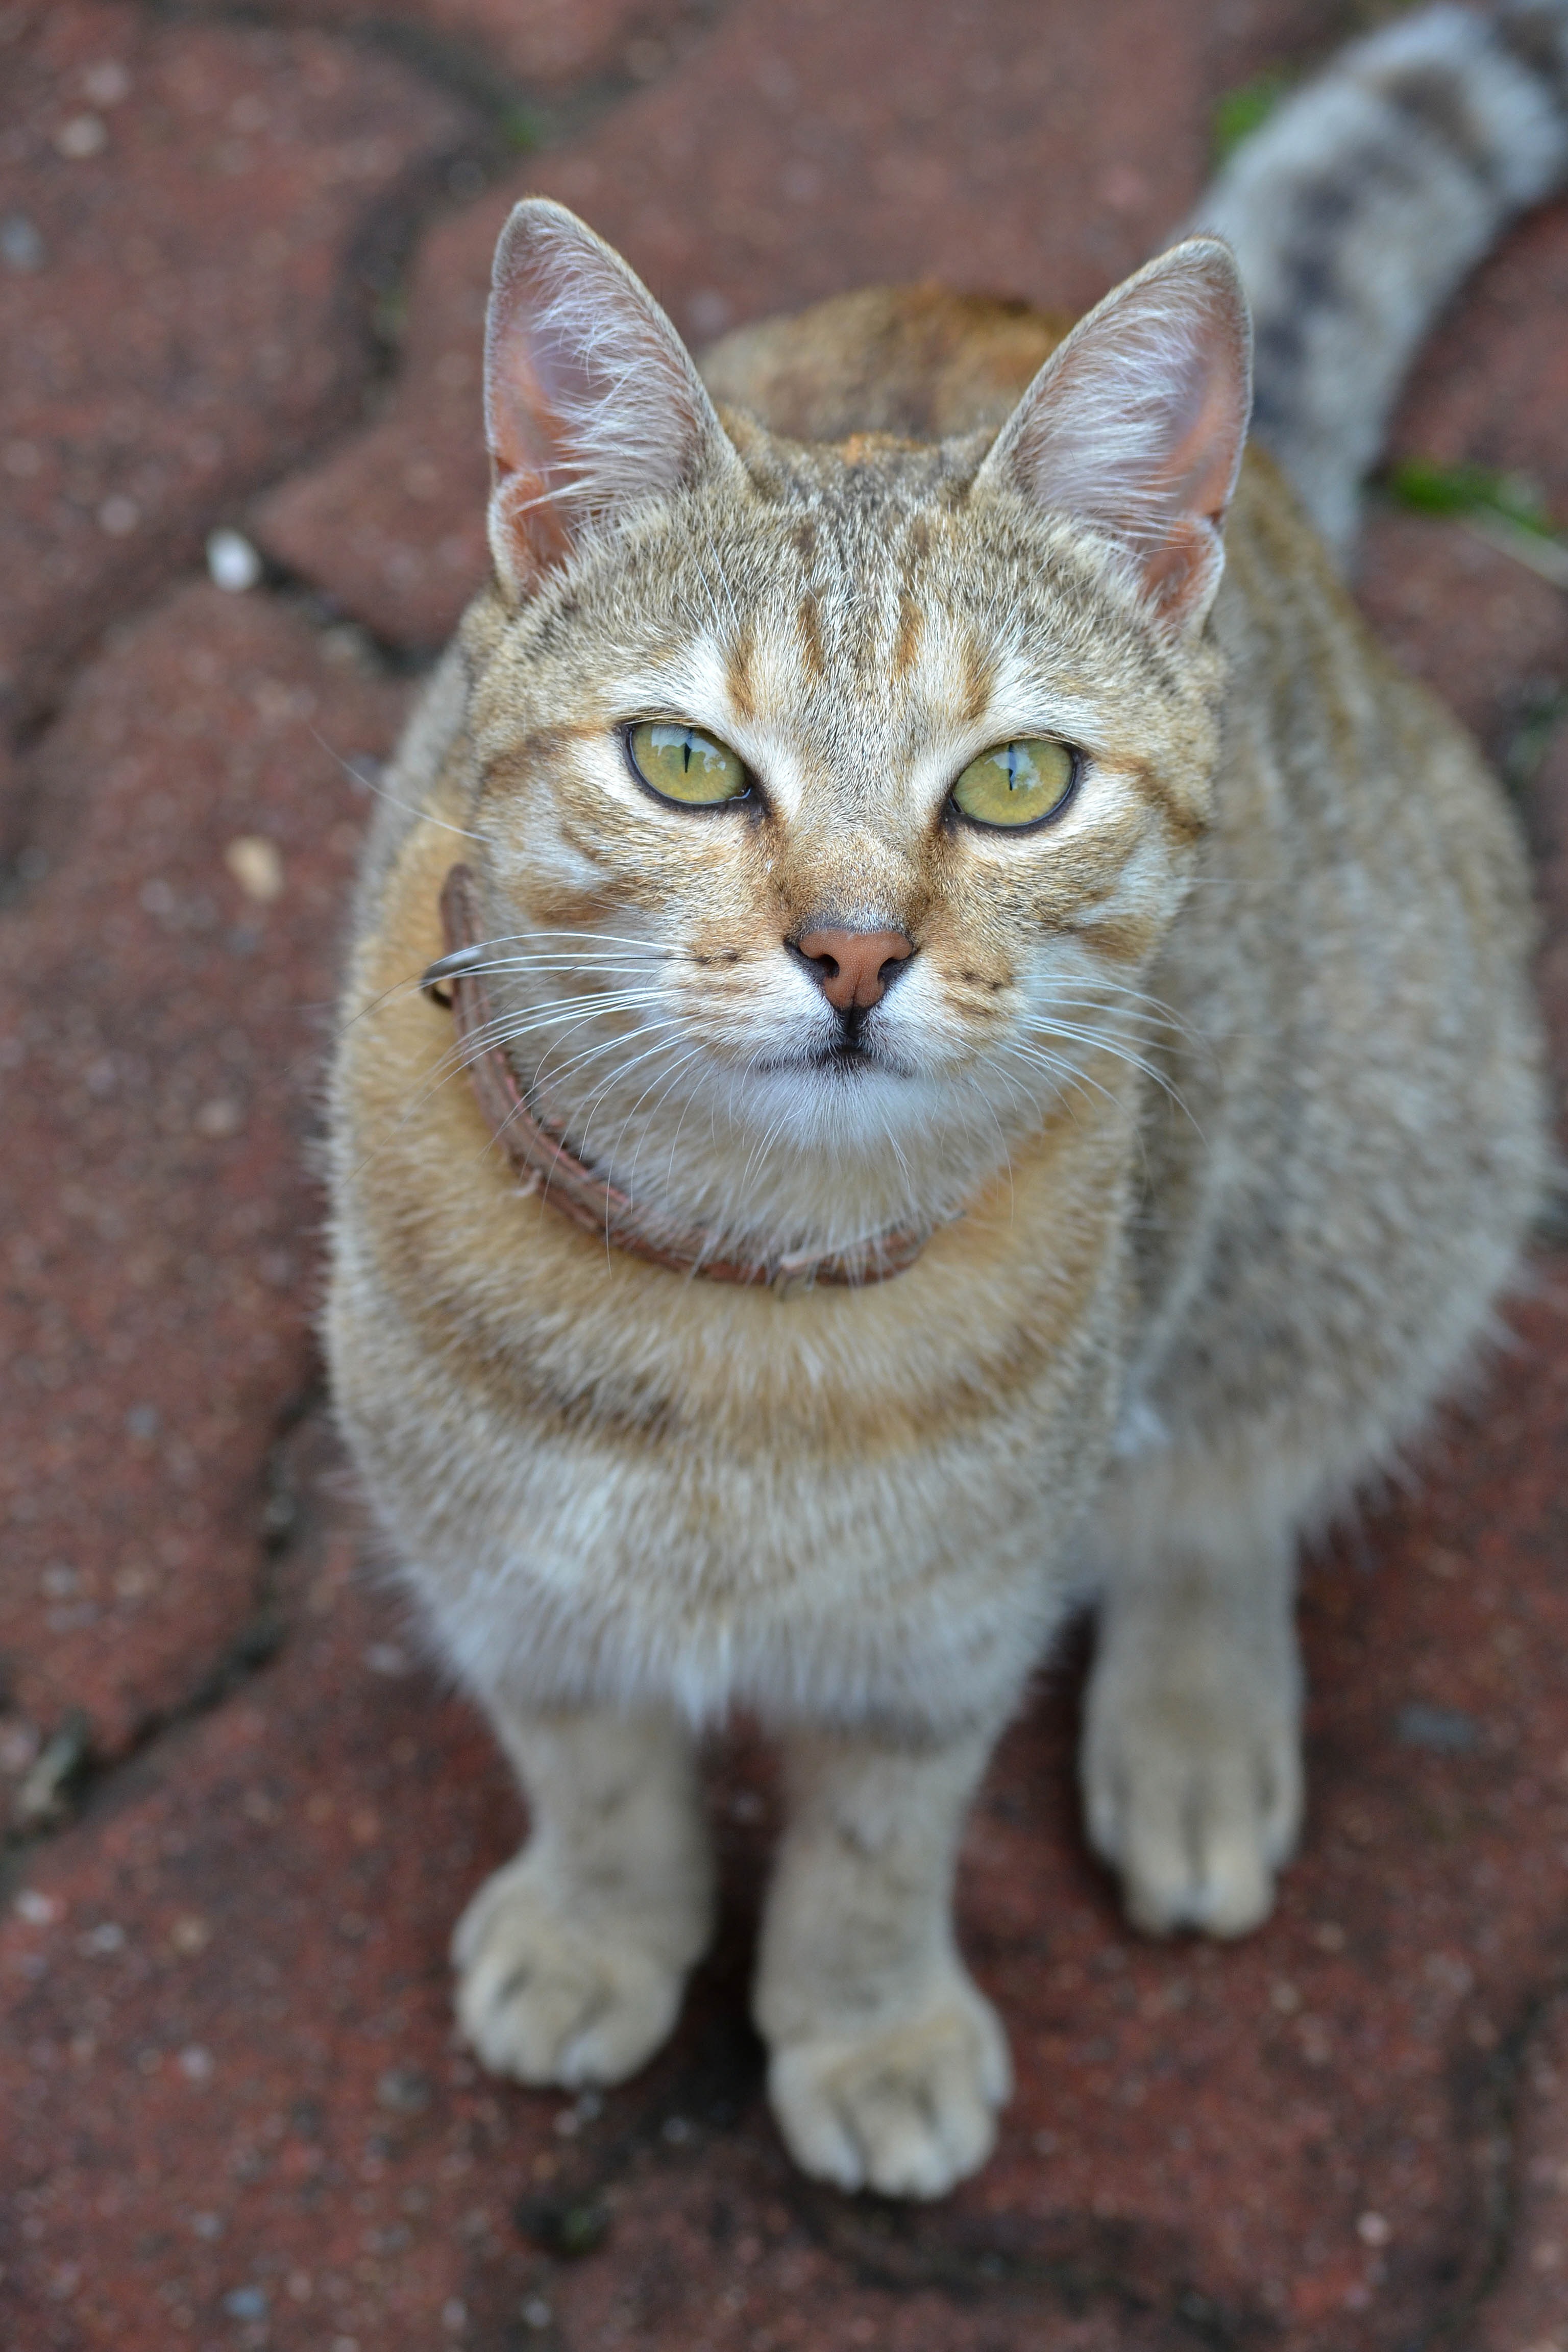
nature, animal, cute, pet, cat, feline, mammal, fauna, whiskers, kitty, furry, vertebrate, domestic, adorable, tabby cat, european shorthair, wild cat, small to medium sized cats, cat like mammal, carnivoran, domestic short haired cat, pixie bob, rusty spotted cat, ocicat